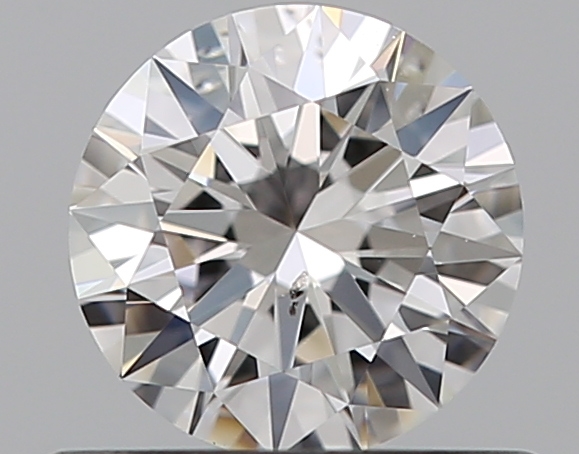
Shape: round
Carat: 0.5
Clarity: SI1
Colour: D
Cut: EX
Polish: EX
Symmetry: EX
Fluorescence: N
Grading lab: GIA
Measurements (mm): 5.13 x 5.15 x 3.12